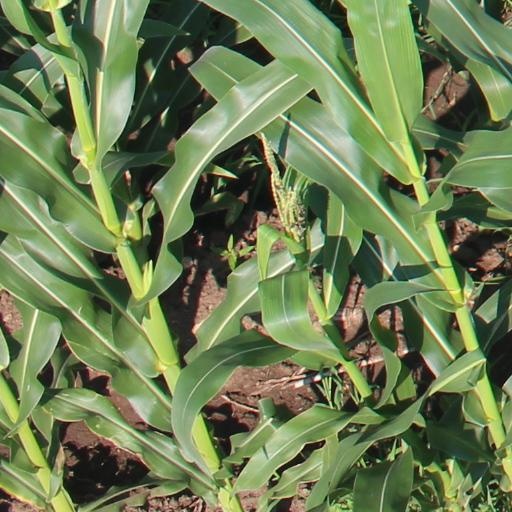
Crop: maize; corn